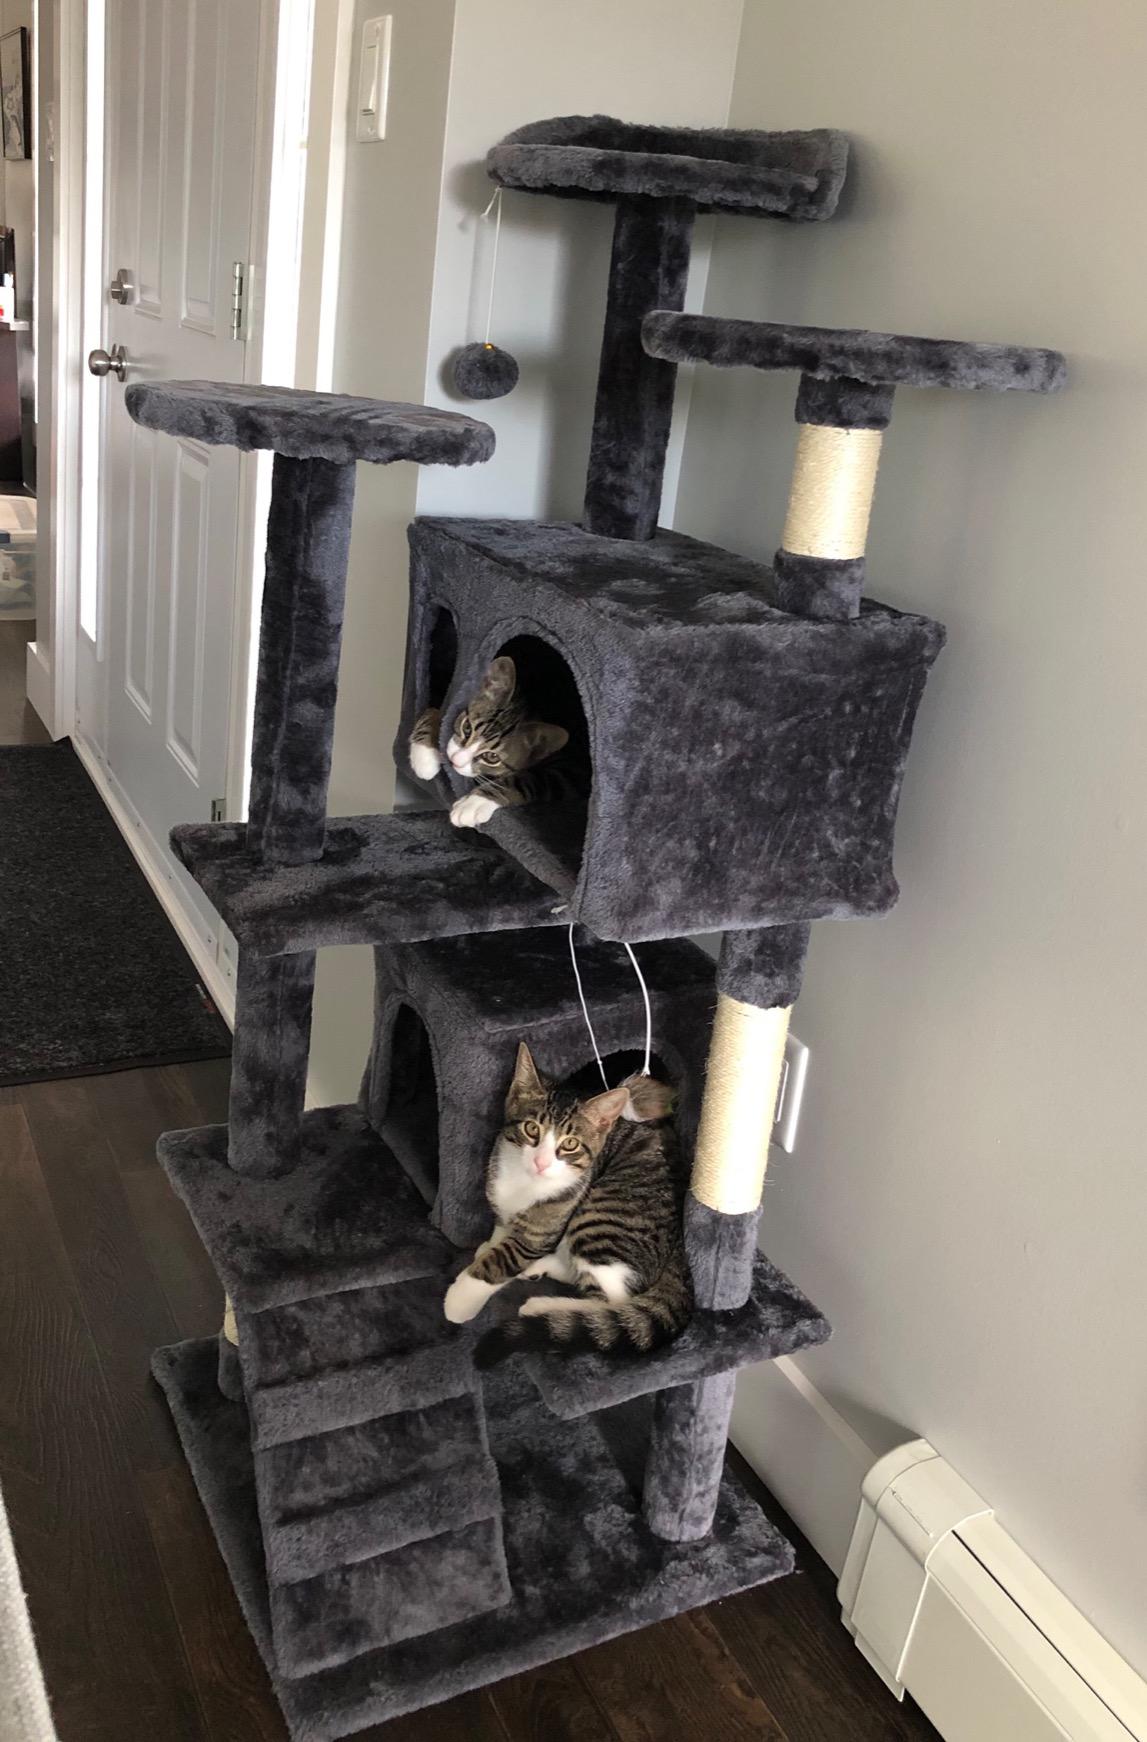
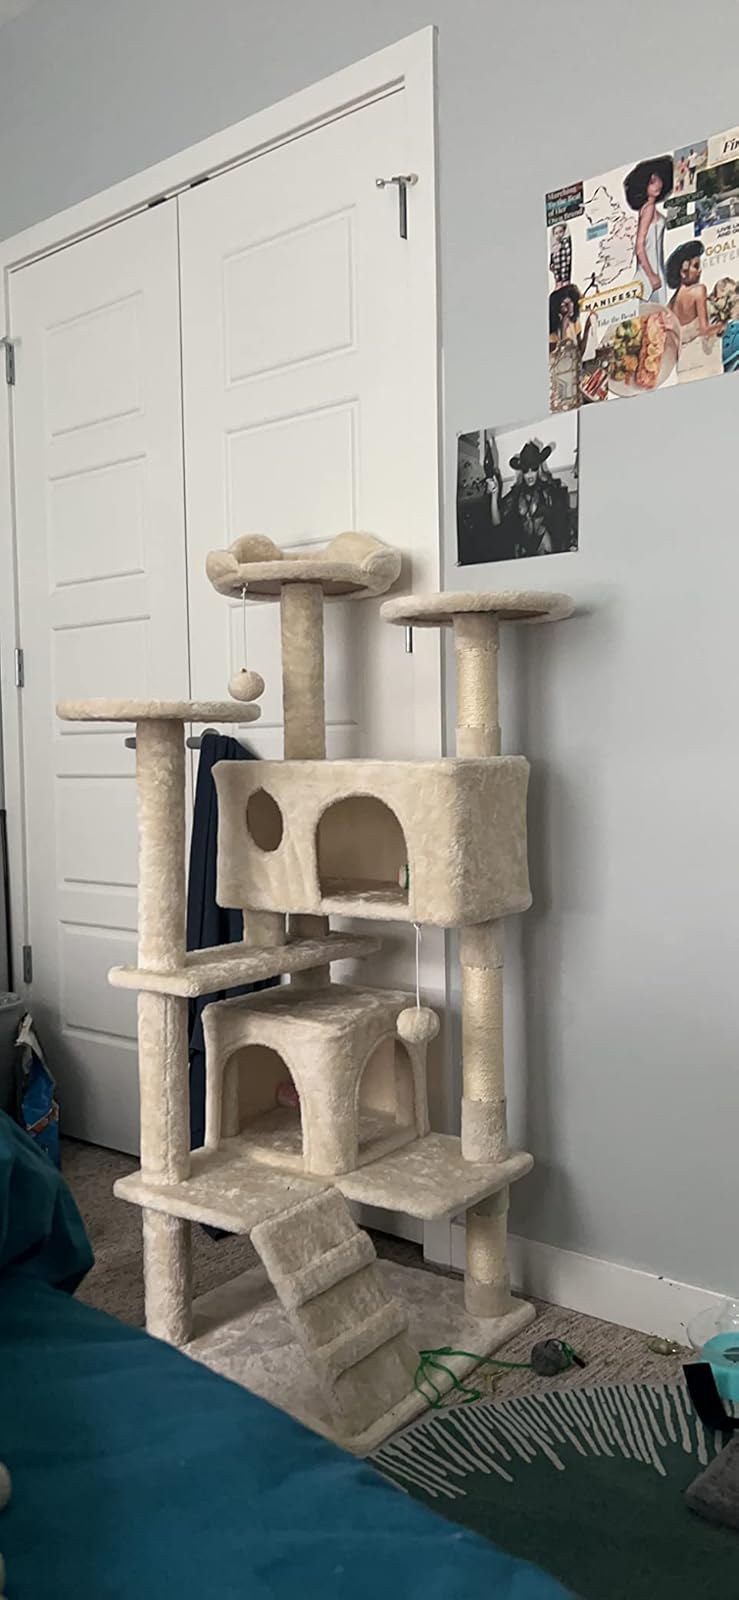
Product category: items_cat tree
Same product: no